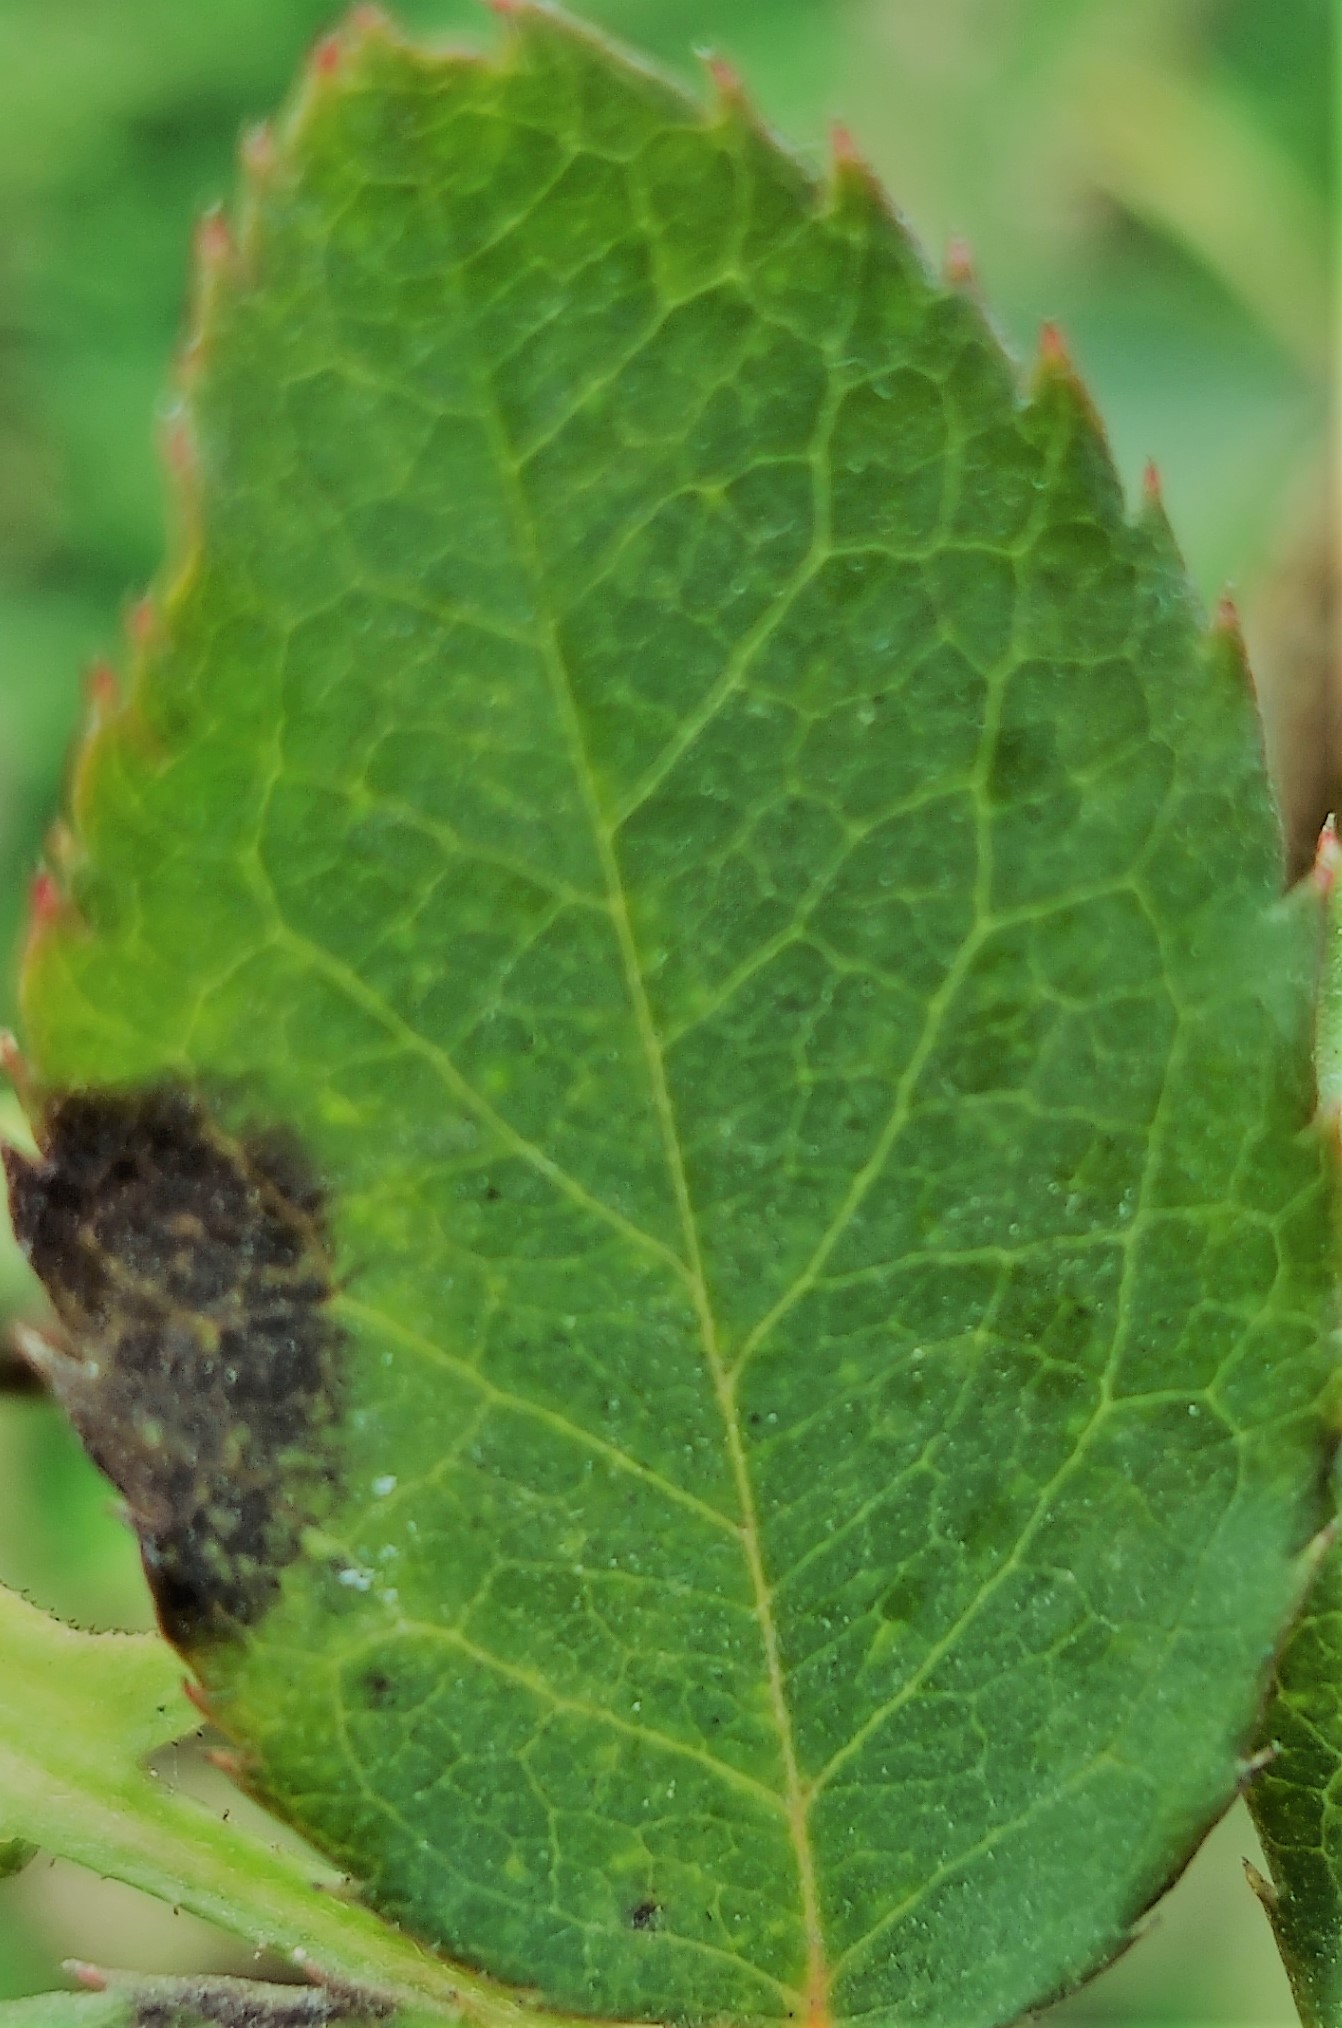
Label: Black Spot